Pembroke Public Library

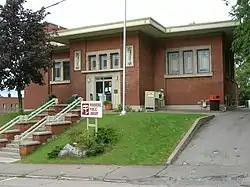
The library in September 2006.

The Pembroke Public Library is a single-branch public library in Pembroke, Ontario, Canada.